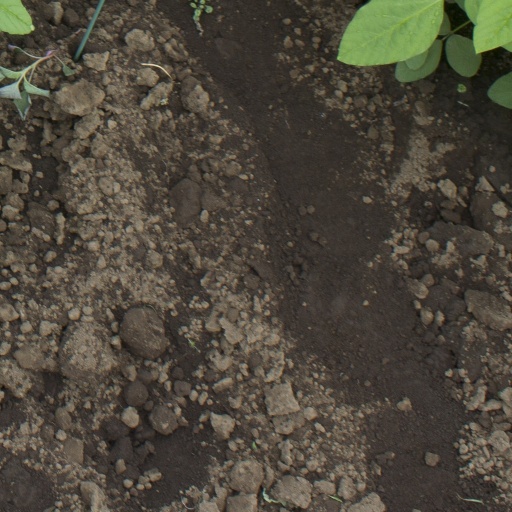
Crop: soybean